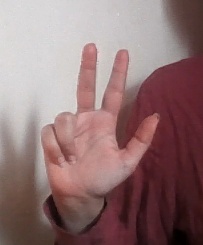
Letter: al